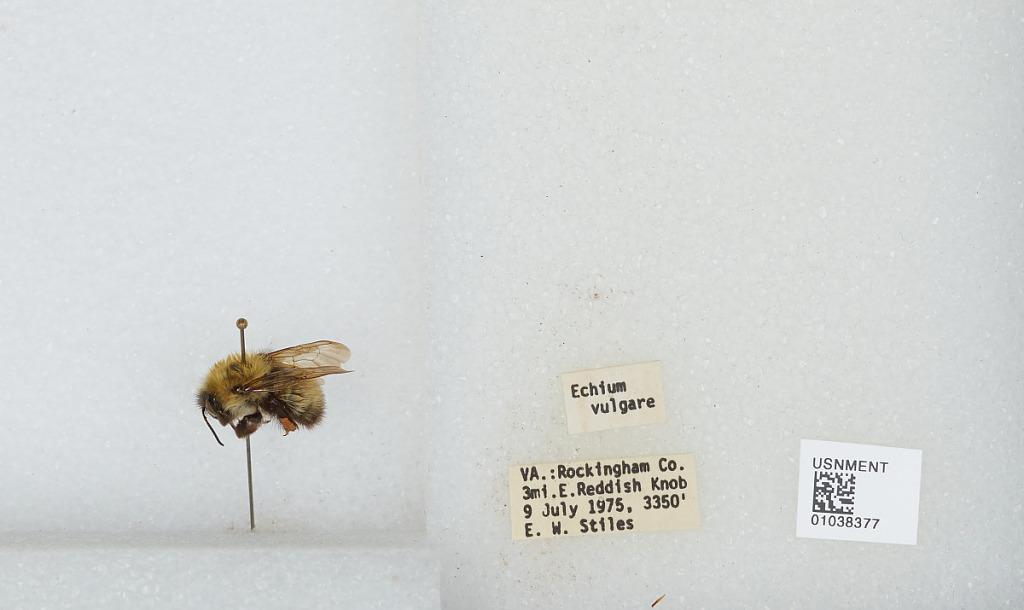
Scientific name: Bombus (Pyrobombus) perplexus Cresson
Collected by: E. Stiles
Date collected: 1975-7-9
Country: United States
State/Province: Virginia
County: Rockingham
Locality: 3 miles East of Reddish Knob
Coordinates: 38.4636, -79.1861